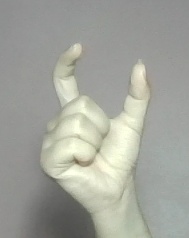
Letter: nun